Souprosse

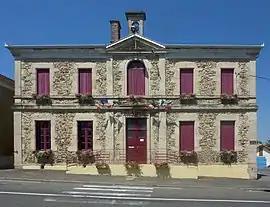
Town hall

Souprosse is a commune in the Landes department in Nouvelle-Aquitaine in southwestern France.